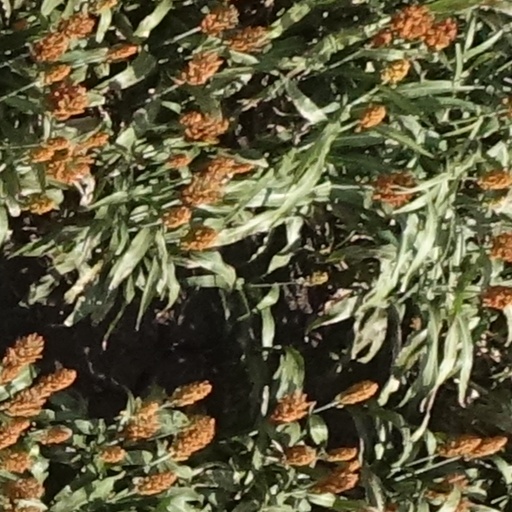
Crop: sorghum